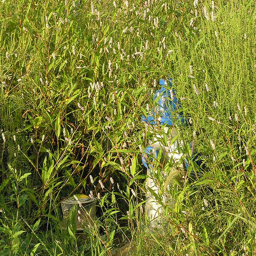
A blue and white fire hydrant hiding in a grassy area.
there is a blue and white fire hydrant in the grass
a fire hydrant hidden in some bushes
A blue rusted fire hydrant sitting in the middle of a green field.
A fire hydrant hidden by over grown grass.